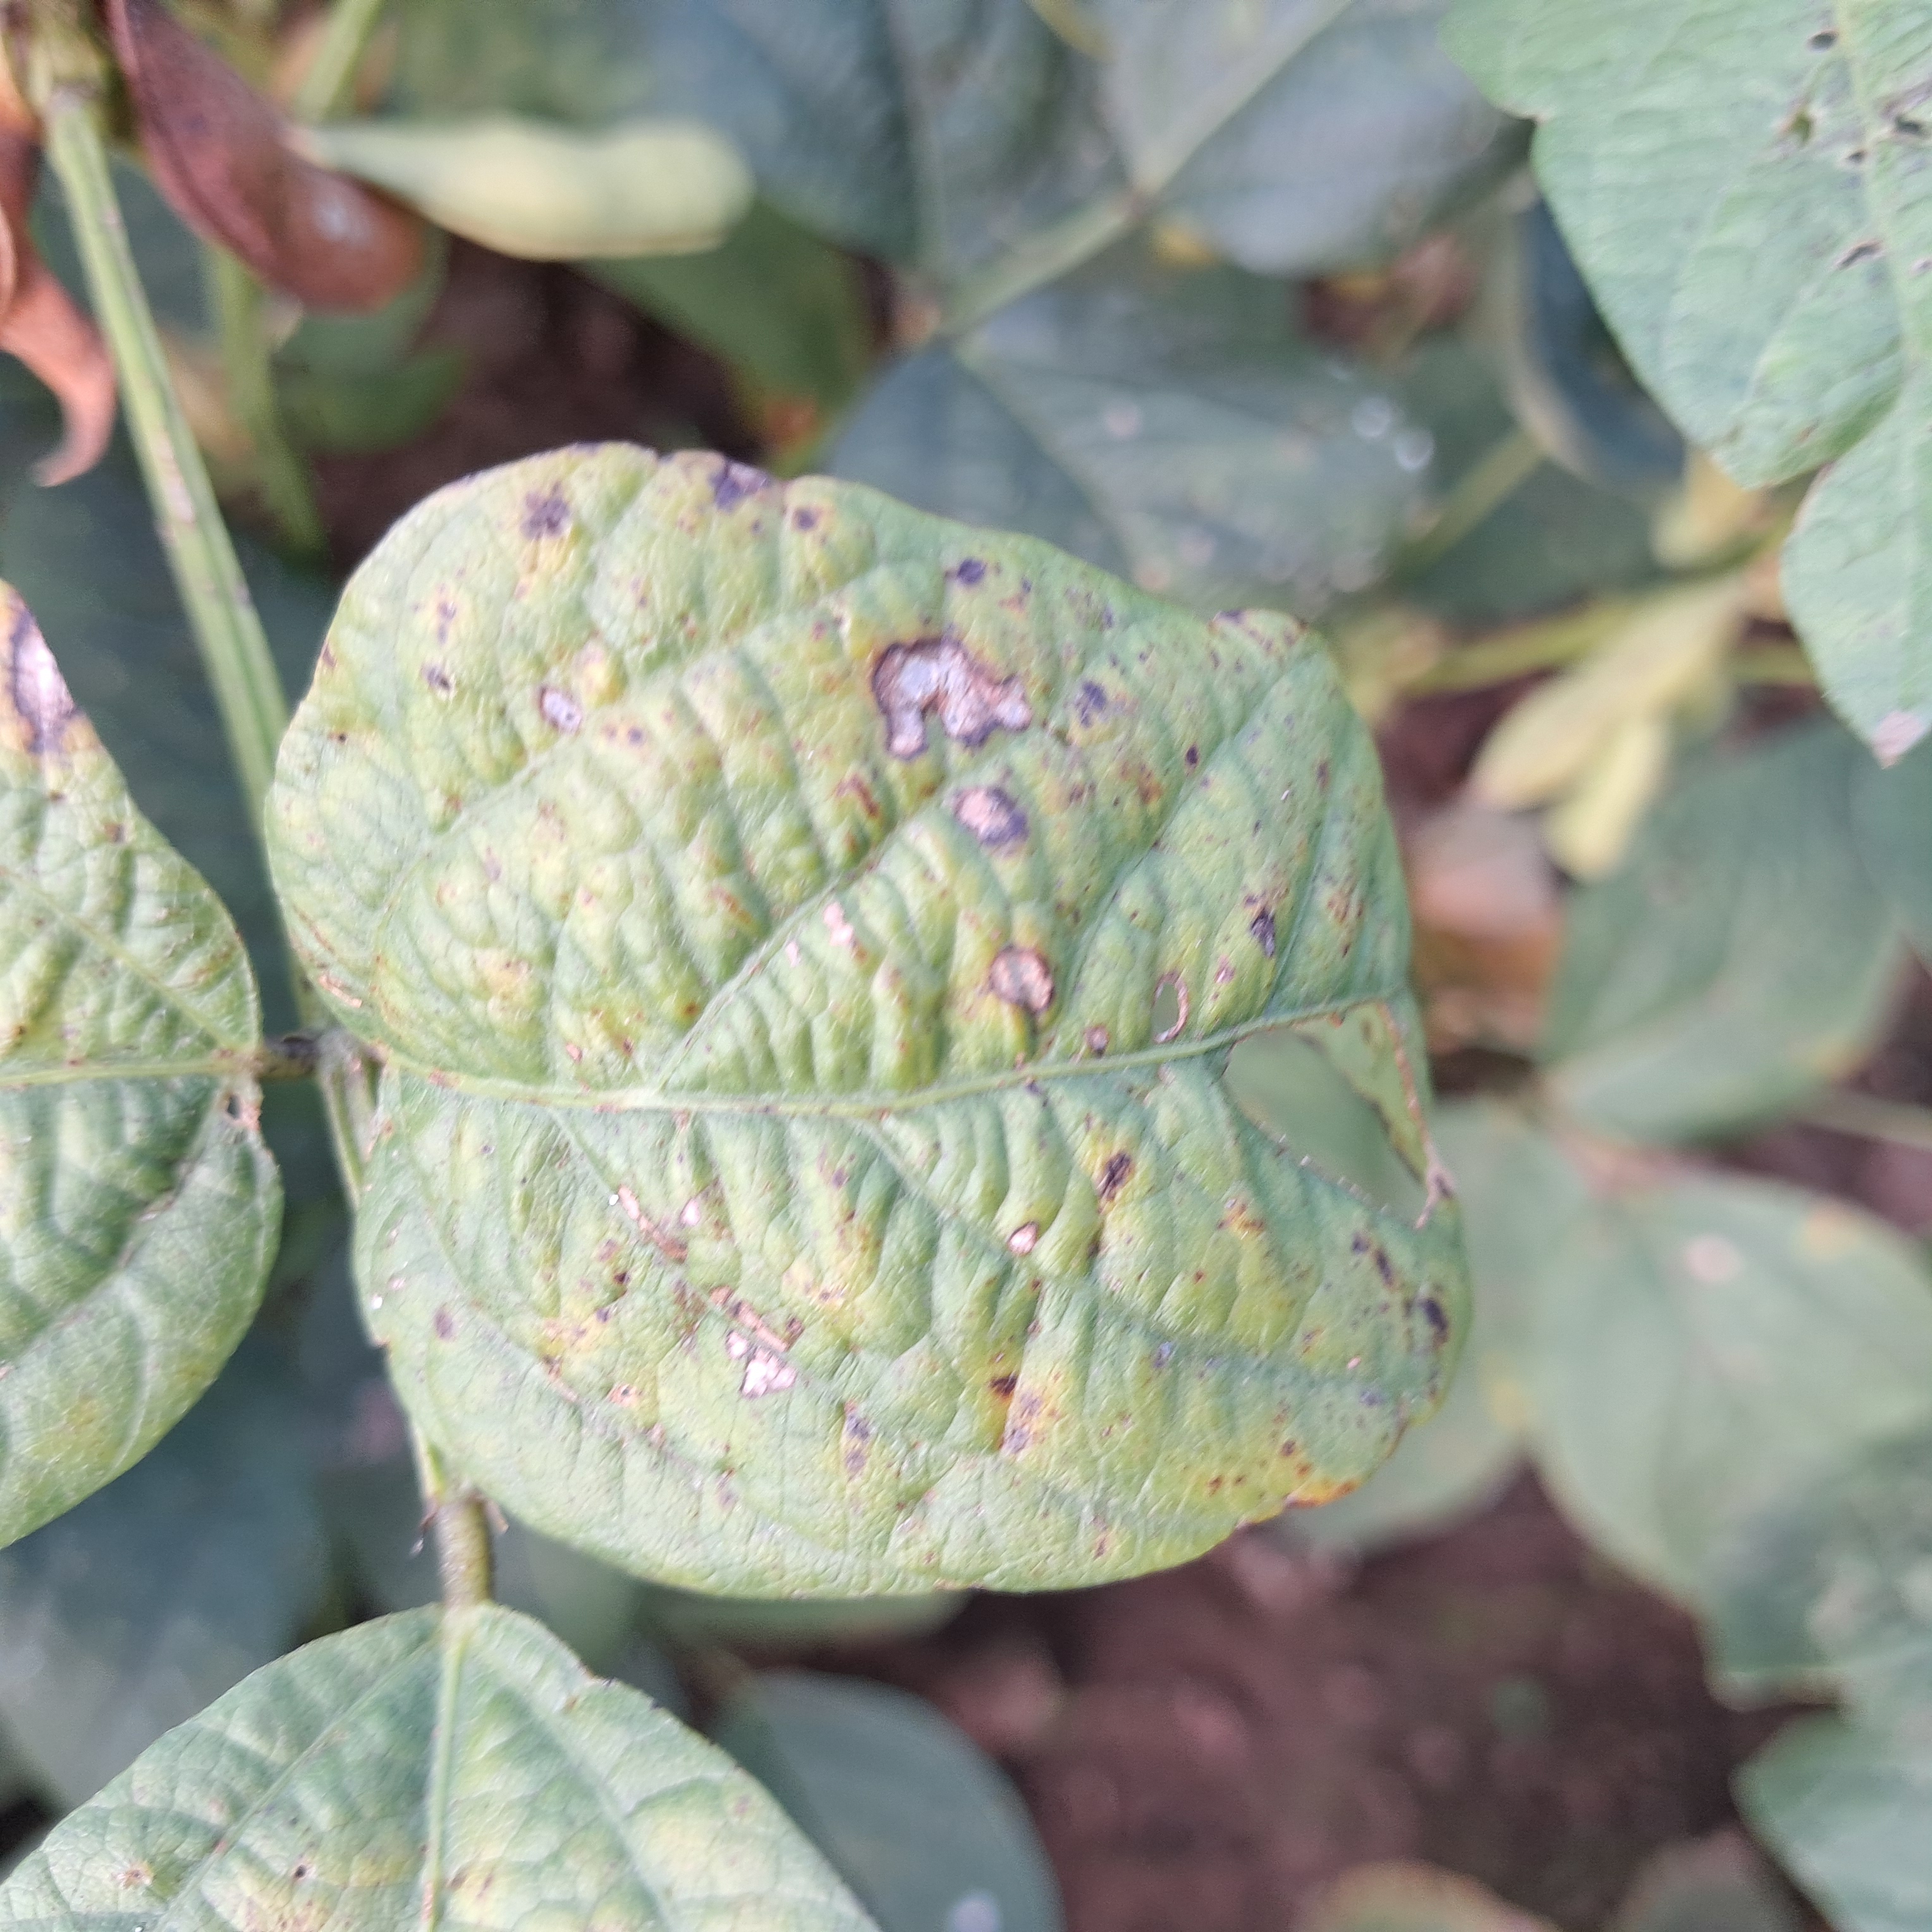
Label: Spectoria_Brown_Spot